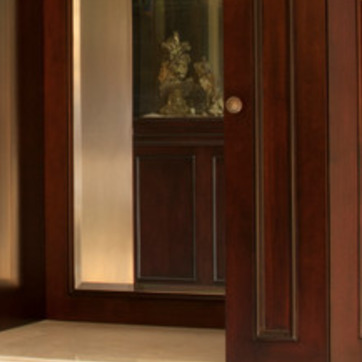
Material: mirror